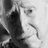
Emotion: sad